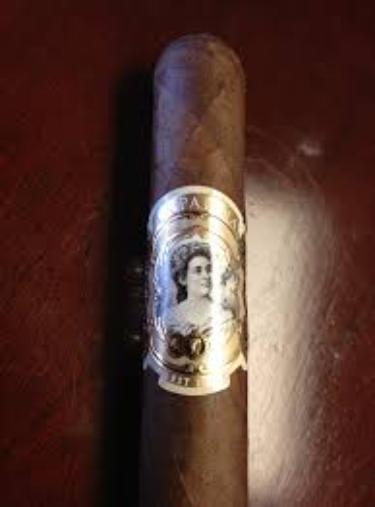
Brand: La Palina
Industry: Necessities